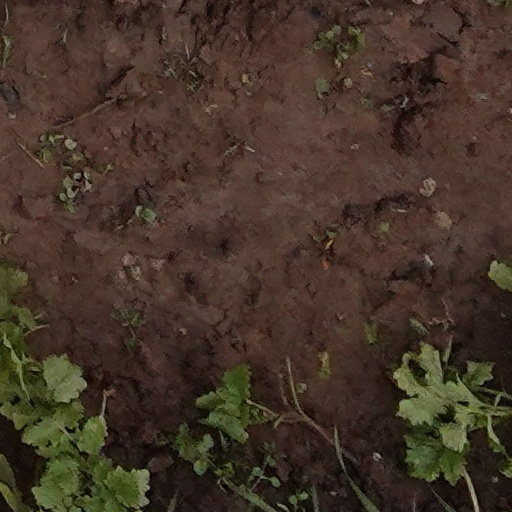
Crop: wheat